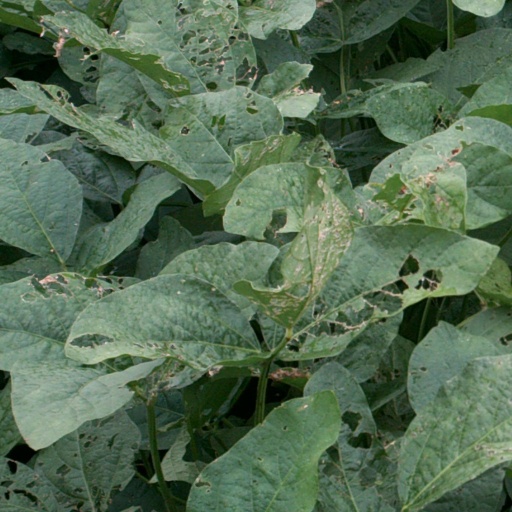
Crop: soybean